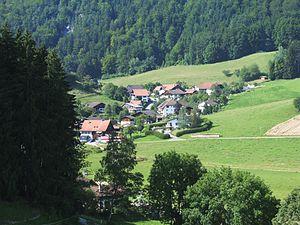
Saules est une commune suisse du canton de Berne, située dans l'arrondissement administratif du Jura bernois.